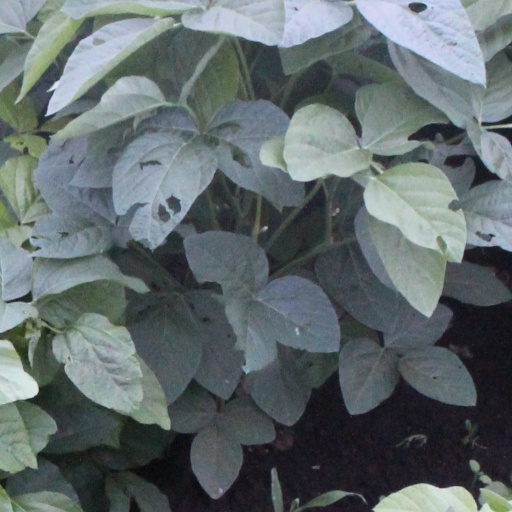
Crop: soybean